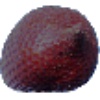
Label: salak